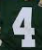
Number: 4